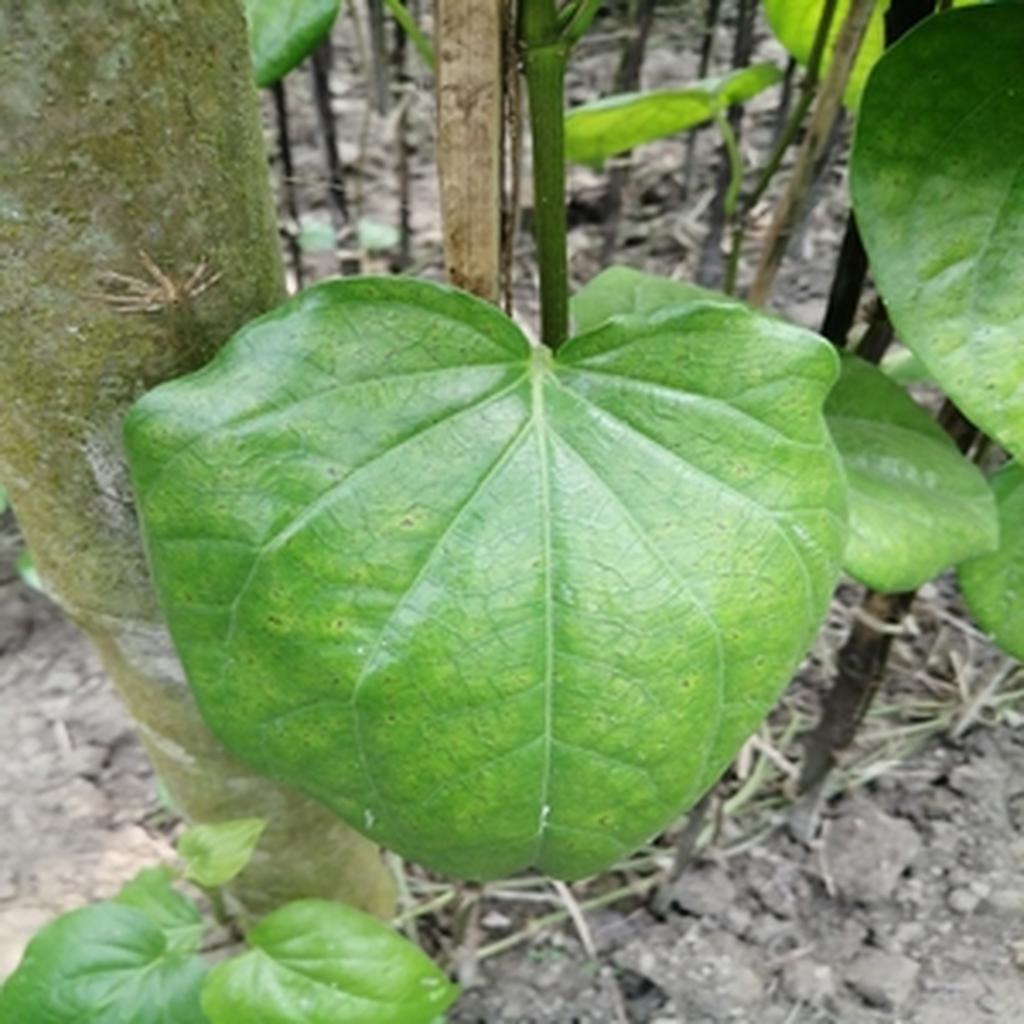
Label: Leaf_Spot